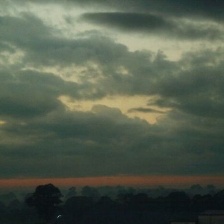
Cloud type: Stratocumulus